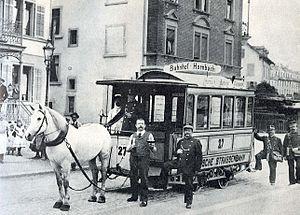
Le tramway de Zurich est le plus important réseau suisse de tramway, avec 17 lignes, 68,4 km d'infrastructures et 112 km de lignes commerciales.